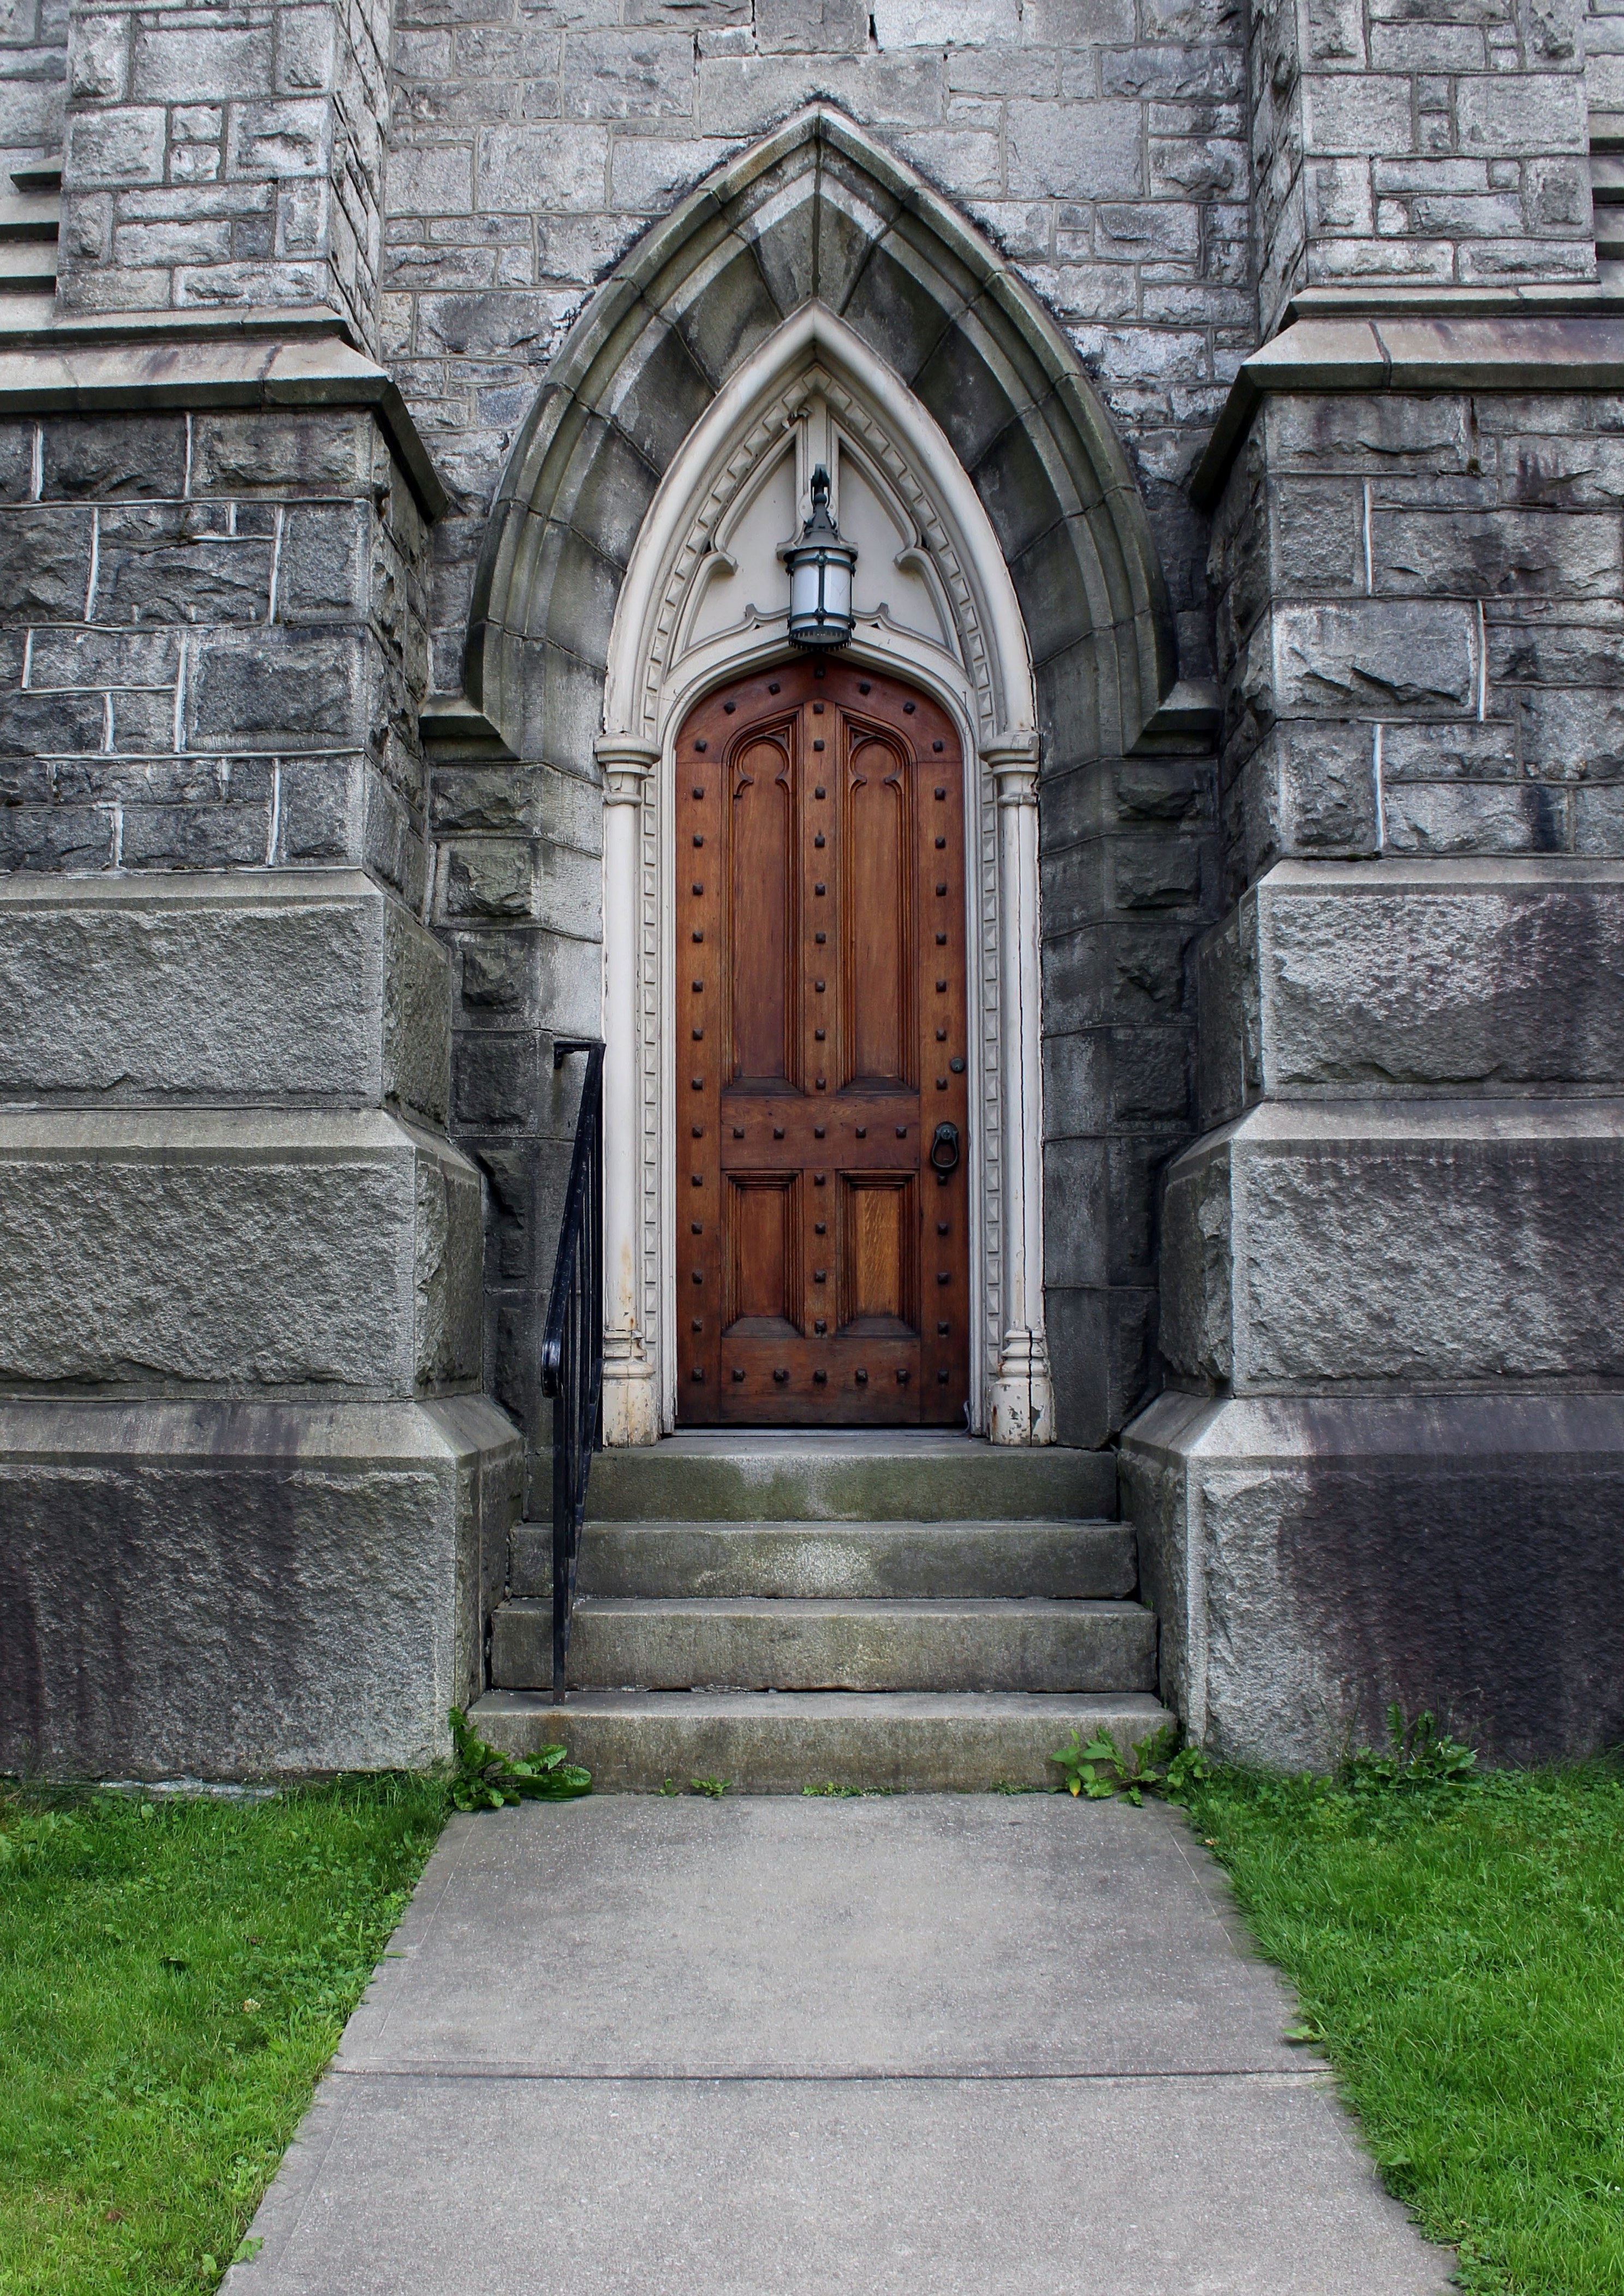
rock, architecture, structure, wood, building, stone, arch, entrance, brown, religion, church, cathedral, chapel, door, place of worship, grey, monastery, culture, history, christianity, abbey, vermont, montpelier